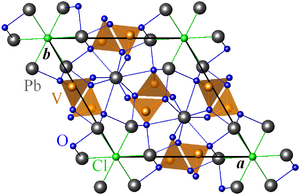
La vanadinite est une espèce minérale composée de chlorovanadate de plomb de formule Pb₅(VO₄)₃Cl, avec des traces de phosphore, arsenic et calcium. Les cristaux peuvent atteindre 14 cm.